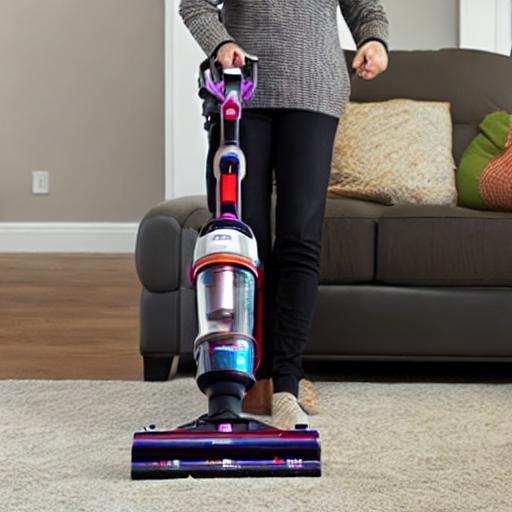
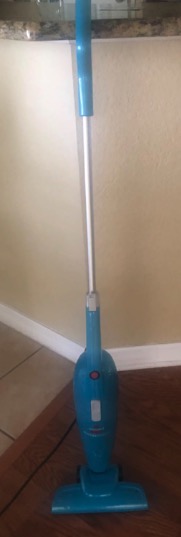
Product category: items_vacuum
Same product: no